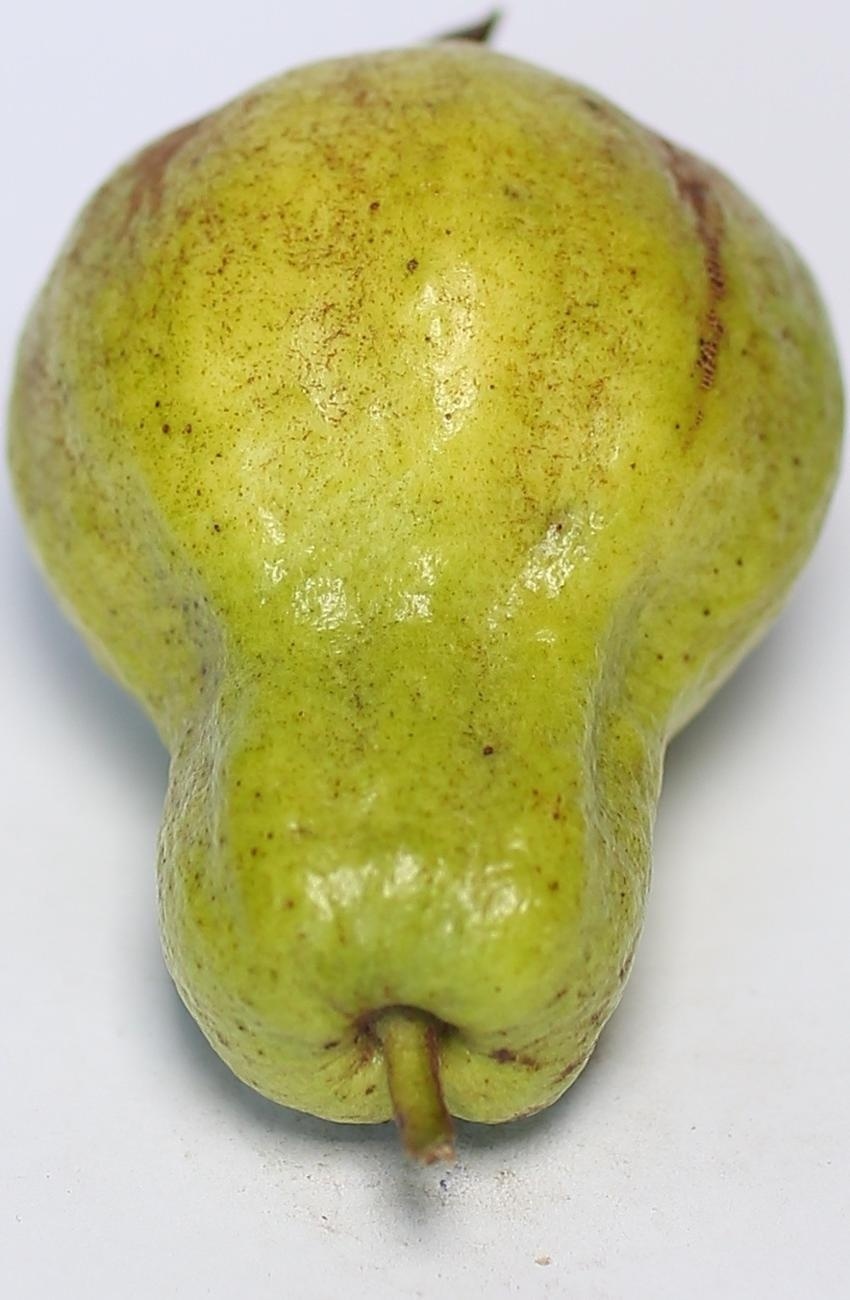
Maturity: mature-green
Variety: local-sindhi